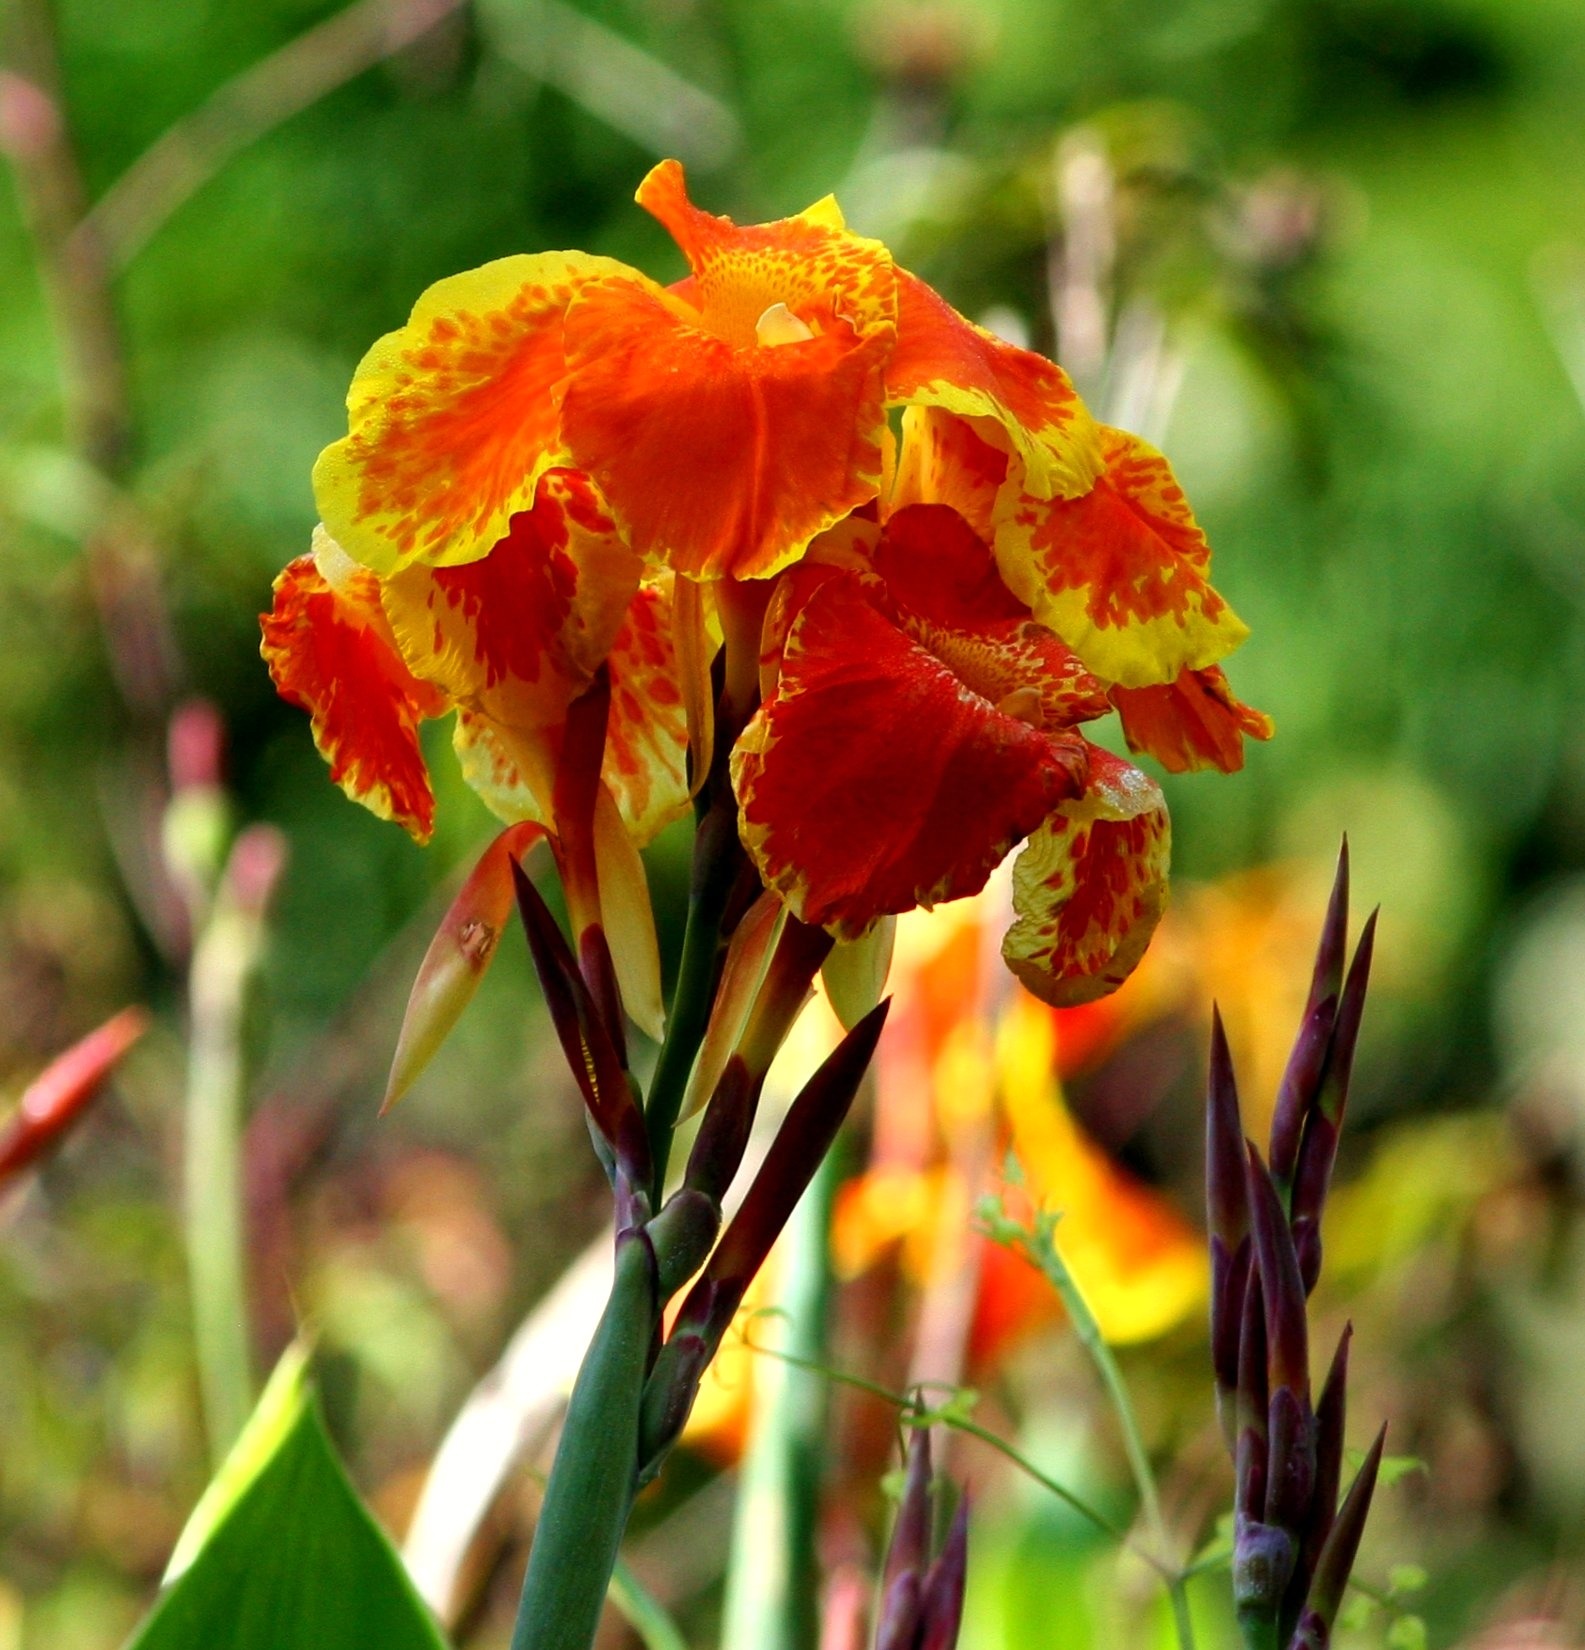
plant, leaf, flower, petal, orange, botany, garden, flora, wildflower, flowers, pretty, fragrant, macro photography, flowering plant, canna lily, land plant, canna family